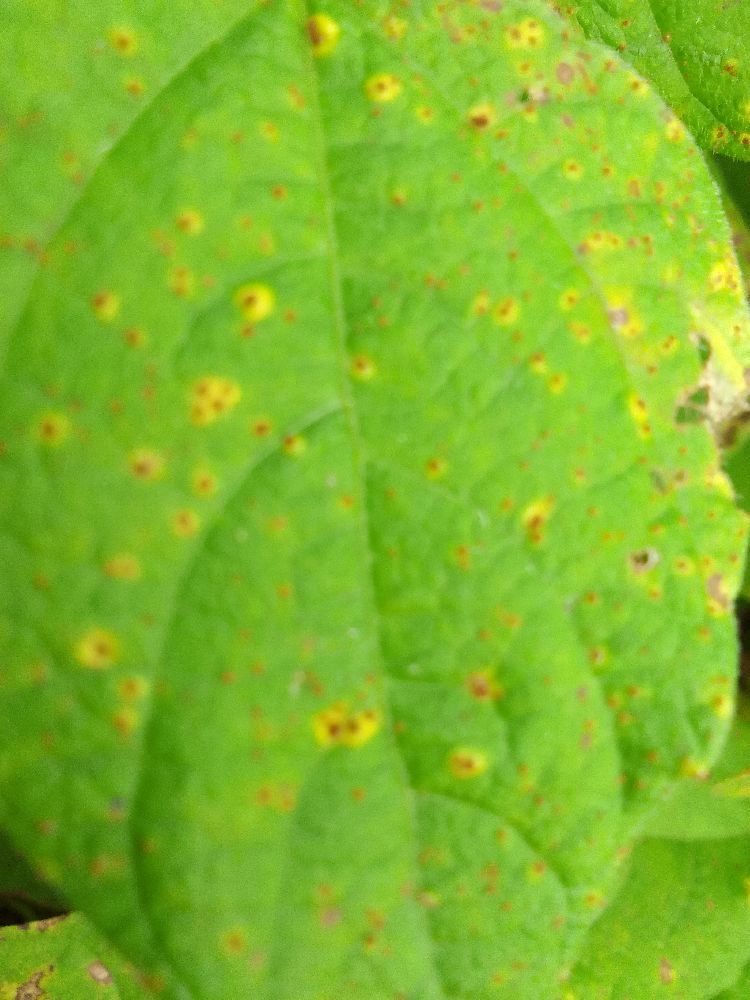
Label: rust